Molly Picon

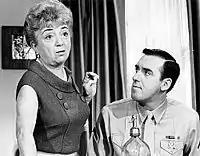
Picon and Jim Nabors in "Gomer Pyle USMC" (1968)

Picon appeared in many films, beginning with silent movies. Her early films were made in Europe; among the first, and earliest to survive, was the Yiddish language "East and West", a film adaptation of the 1921 play "Mezrach und Maarev" produced in Vienna in 1923. The film depicts a clash of New and Old World Jewish cultures. She plays a US-born daughter who travels with her father back to Galicia in East Central Europe.